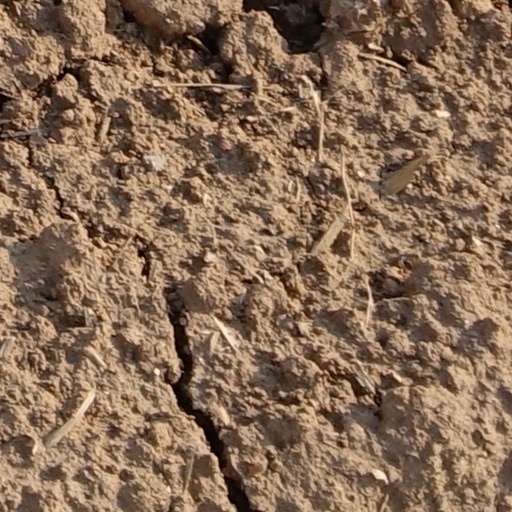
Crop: wheat